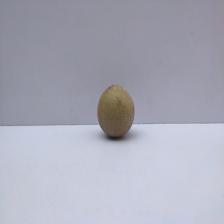
Size: Small